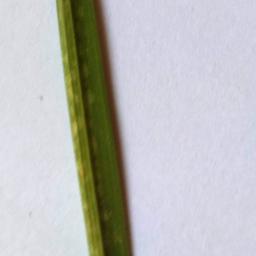
Label: Rice___Healthy